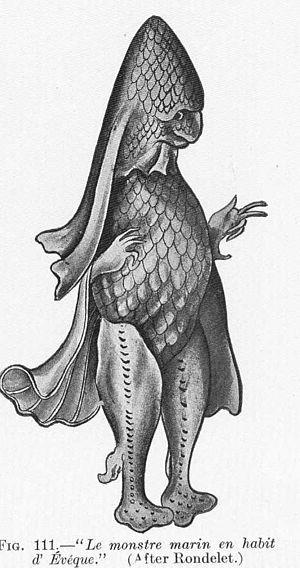
Évêque marin ou episcopus marinus également appelé vir marinus episcopi specie voire poisson-évêque ou monstre marin en habits d'évêque.